National Lampoon's Christmas Vacation

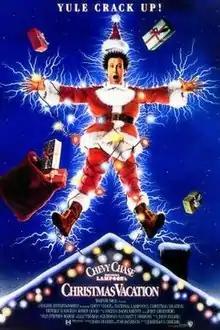
Theatrical release poster by Chris Consani

National Lampoon's Christmas Vacation is a 1989 American Christmas slapstick comedy film and the third installment in "National Lampoon" magazine's "Vacation" film series. "Christmas Vacation" was directed by Jeremiah S. Chechik, written and co-produced by John Hughes, and starring Chevy Chase, Beverly D'Angelo, and Randy Quaid with supporting roles by Miriam Flynn, William Hickey, Mae Questel (in her final film role before her death in 1998), Diane Ladd, John Randolph, E.G. Marshall, Doris Roberts, Julia Louis-Dreyfus, Juliette Lewis, and Johnny Galecki.